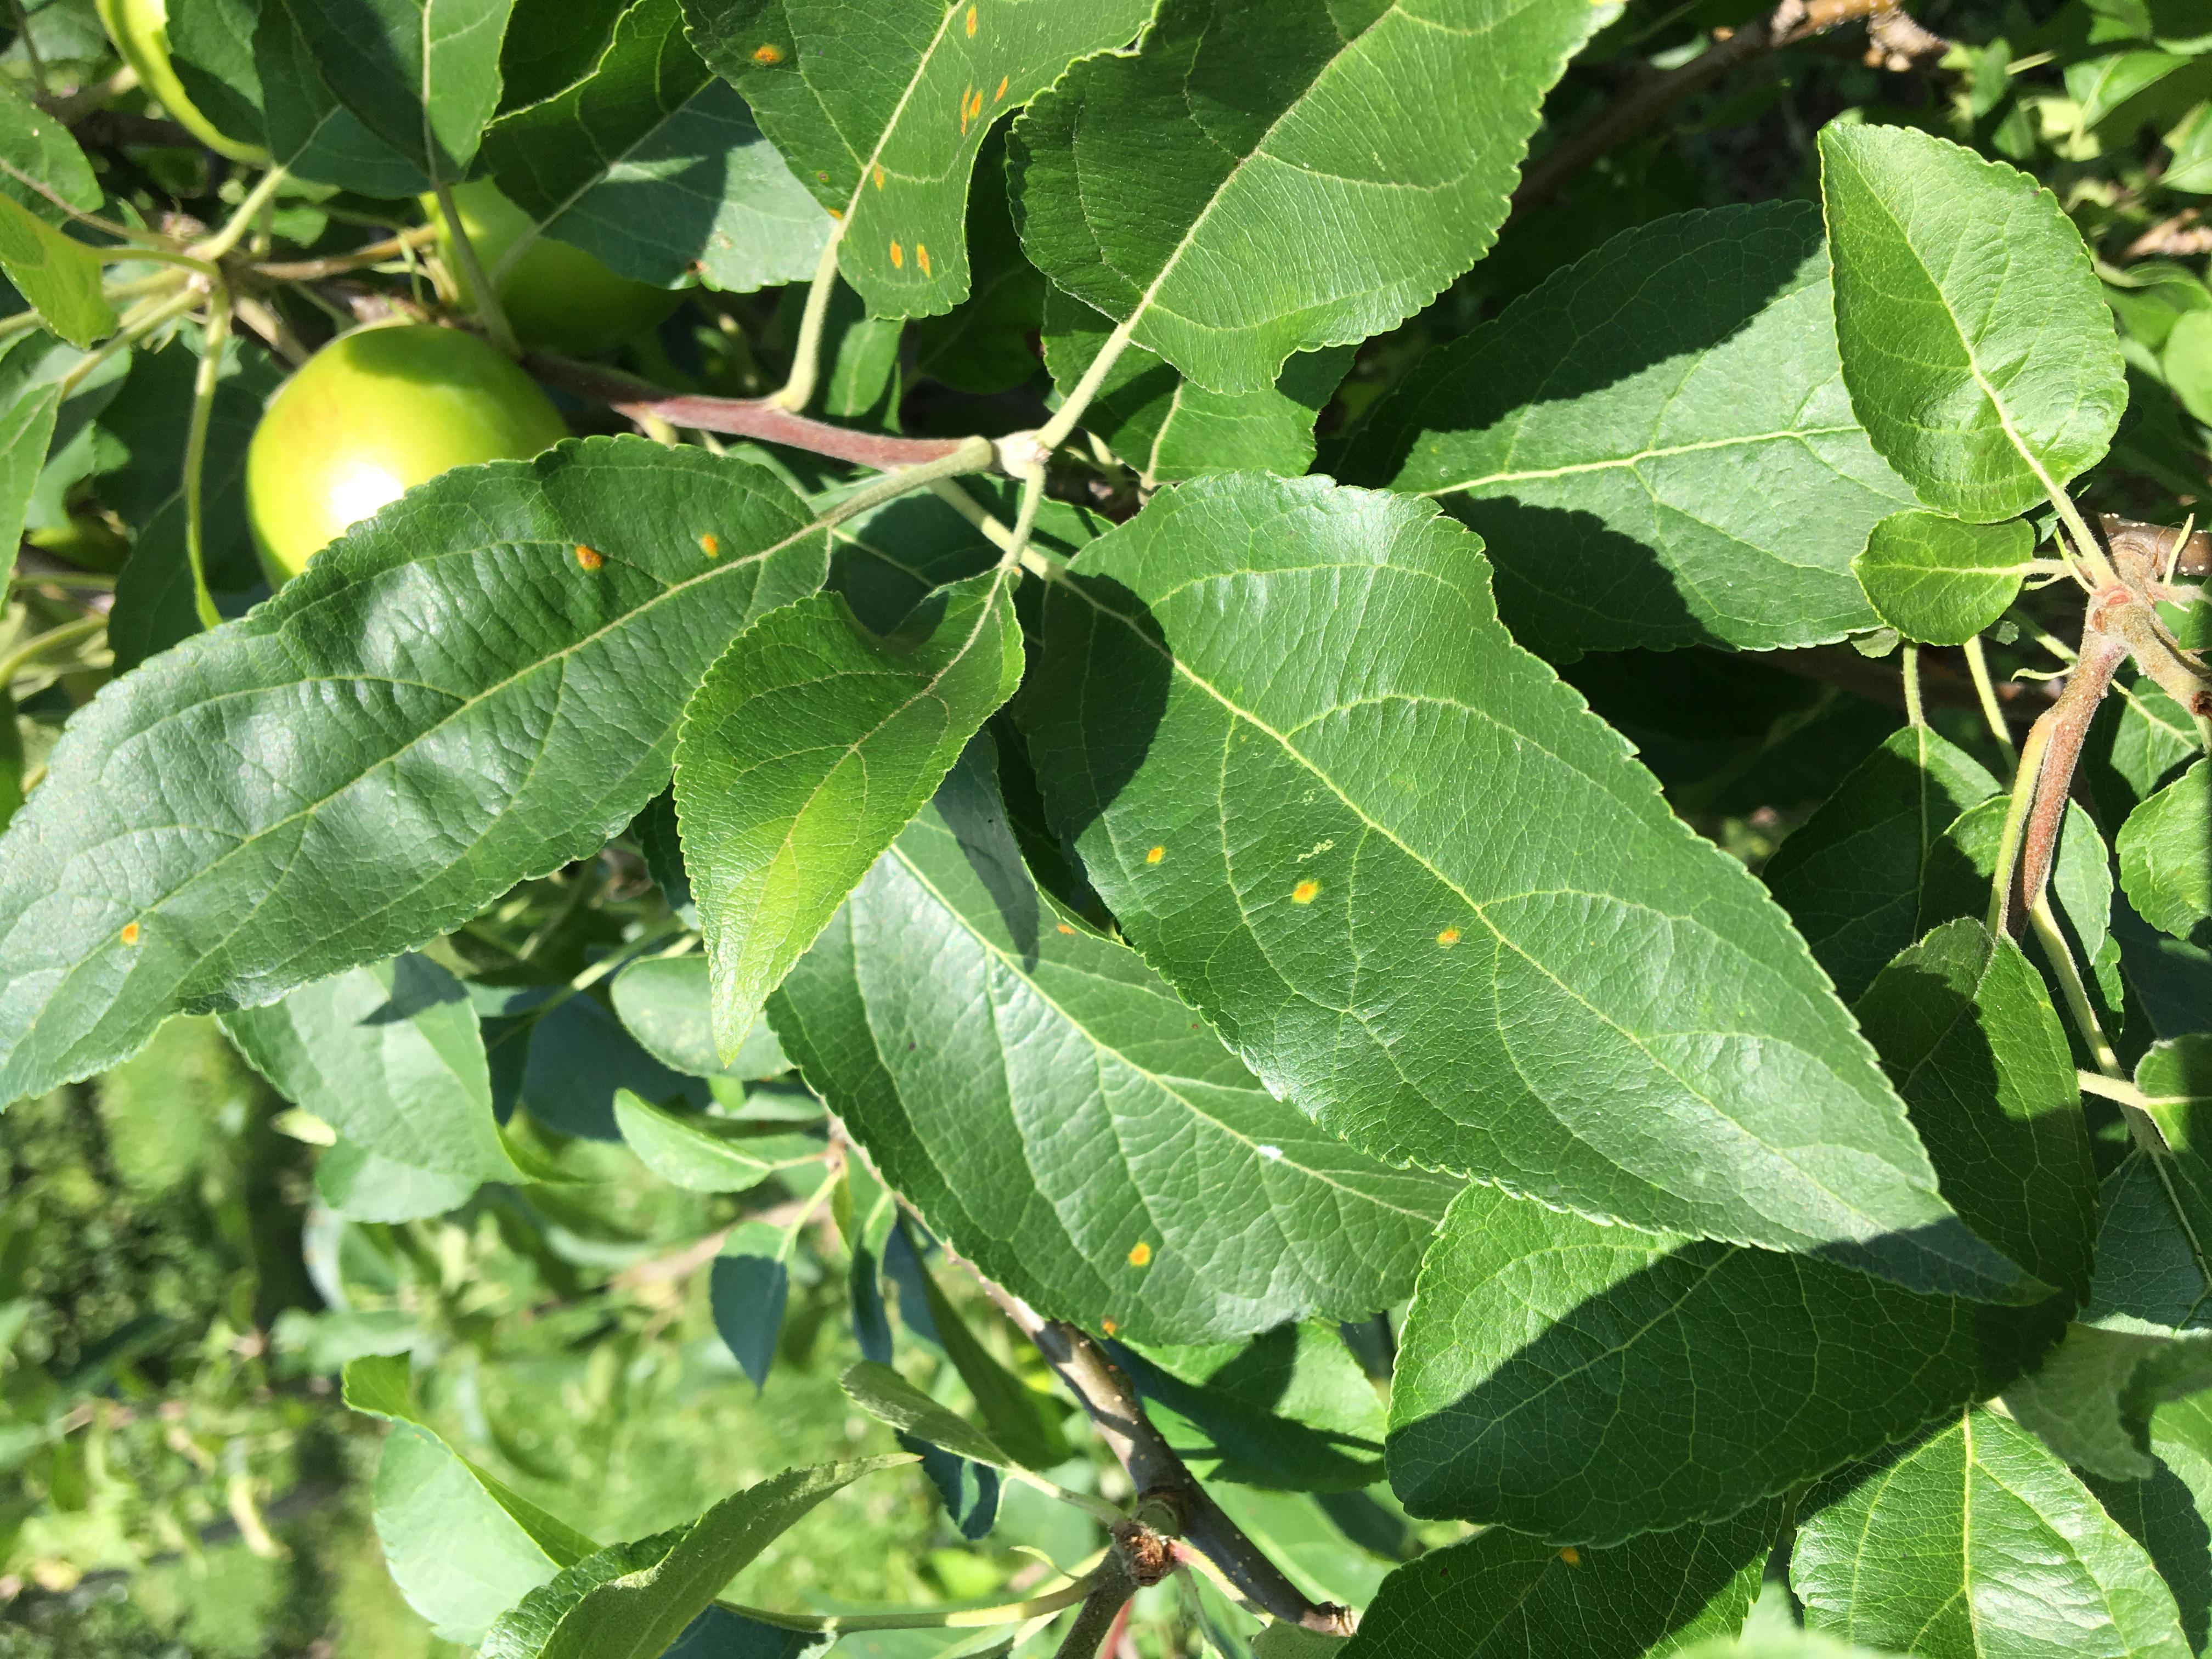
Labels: rust